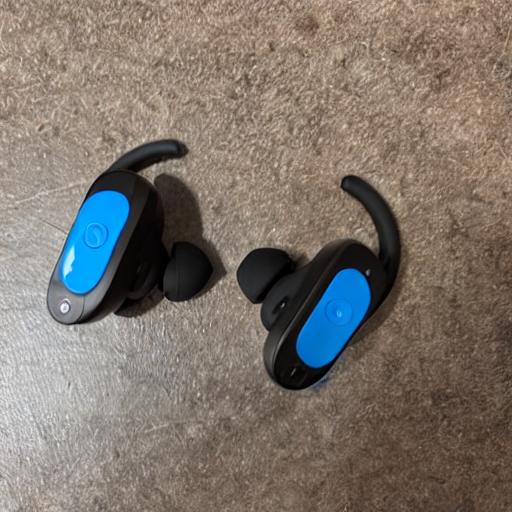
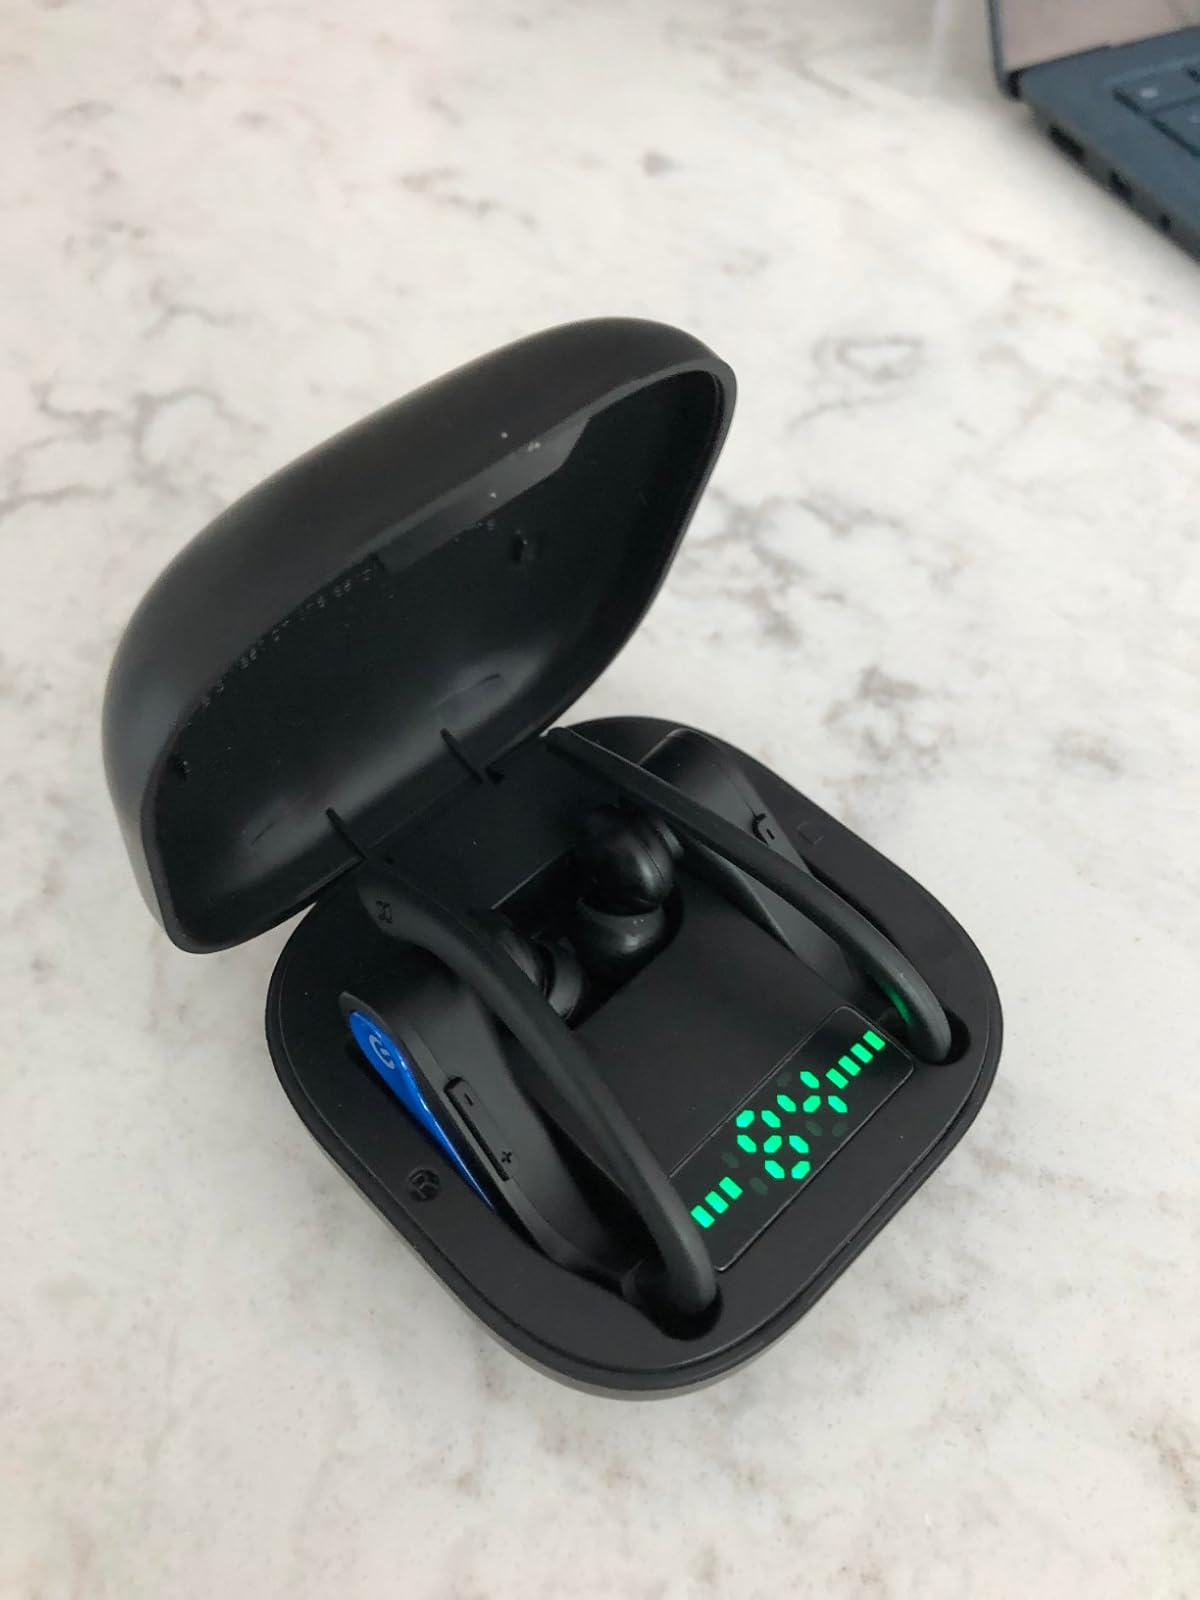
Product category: earbuds
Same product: no